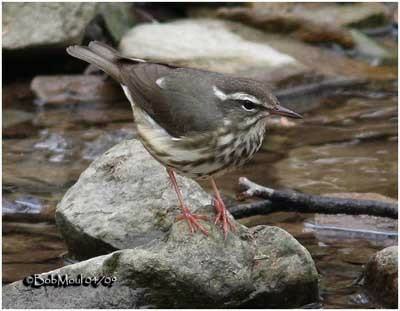
A photo of a louisiana waterthrush